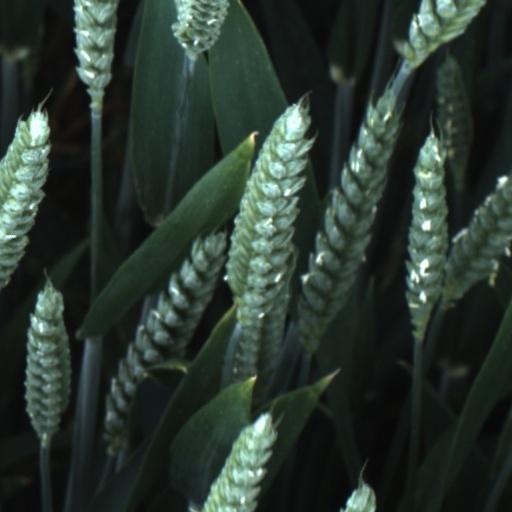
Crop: wheat